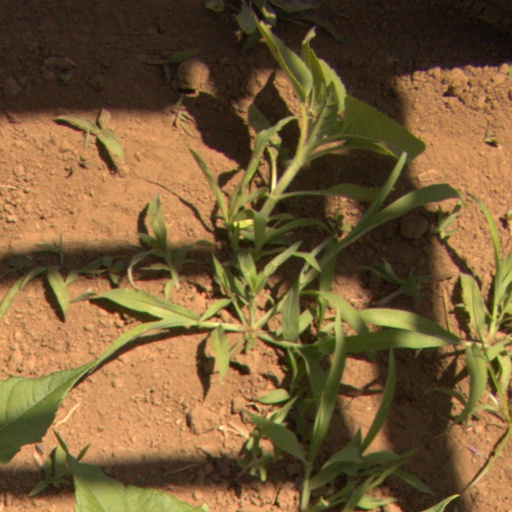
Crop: Jerusalem artichoke